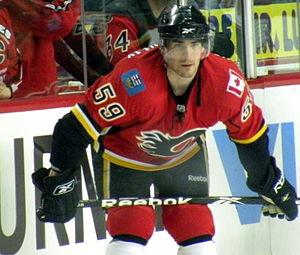
David Van der Gulik est un joueur canadien de hockey sur glace.